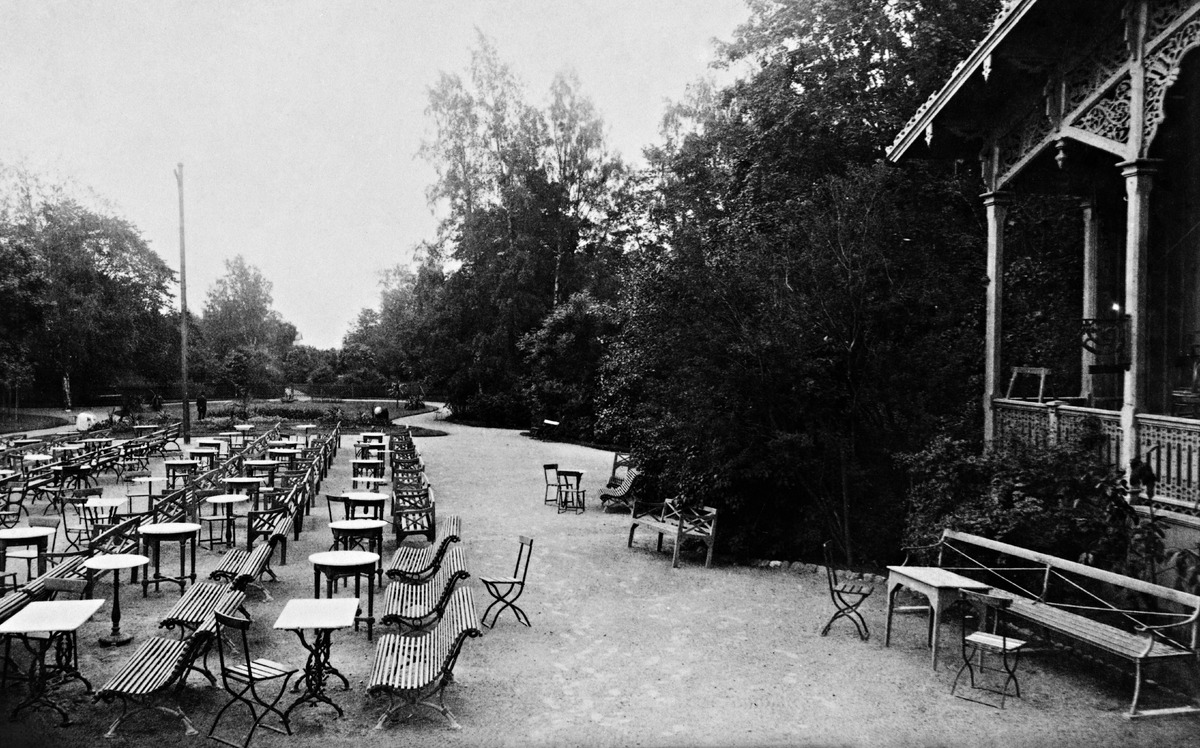
Kaivohuone, Kaivopuisto
sisällön kuvaus: Kaivohuone, Kaivopuisto. Ulkopöytiä ja musiikkilava Kaivohuoneen eteläpuolella. mustavalkoinen
Kuvaaja: Riis, Charles, valokuvaaja
Ajankohta: kuvausaika 1880 n.
Paikka: Suomi, Uusimaa, Helsinki, Kaivopuisto Helsinki
Aiheet: kaupunkikuva, kahvilat, arkkitehtuuri, pöydät, tuolit, penkit, puut, puistot, esiintymislavat